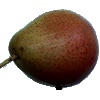
Label: pear_forelle